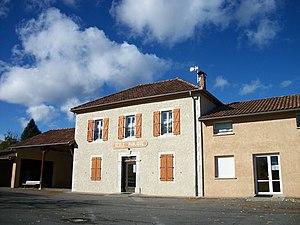
école maternelle Ponlat-Taillebourg
Ponlat-Taillebourg est une commune française située dans le département de la Haute-Garonne en région Occitanie.